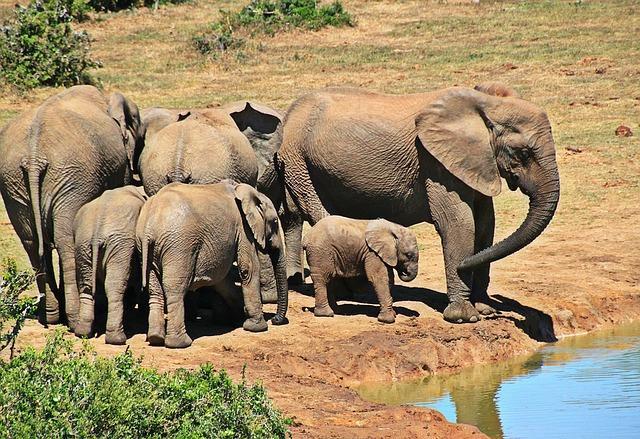
elephant